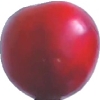
Label: cherry_wax_red